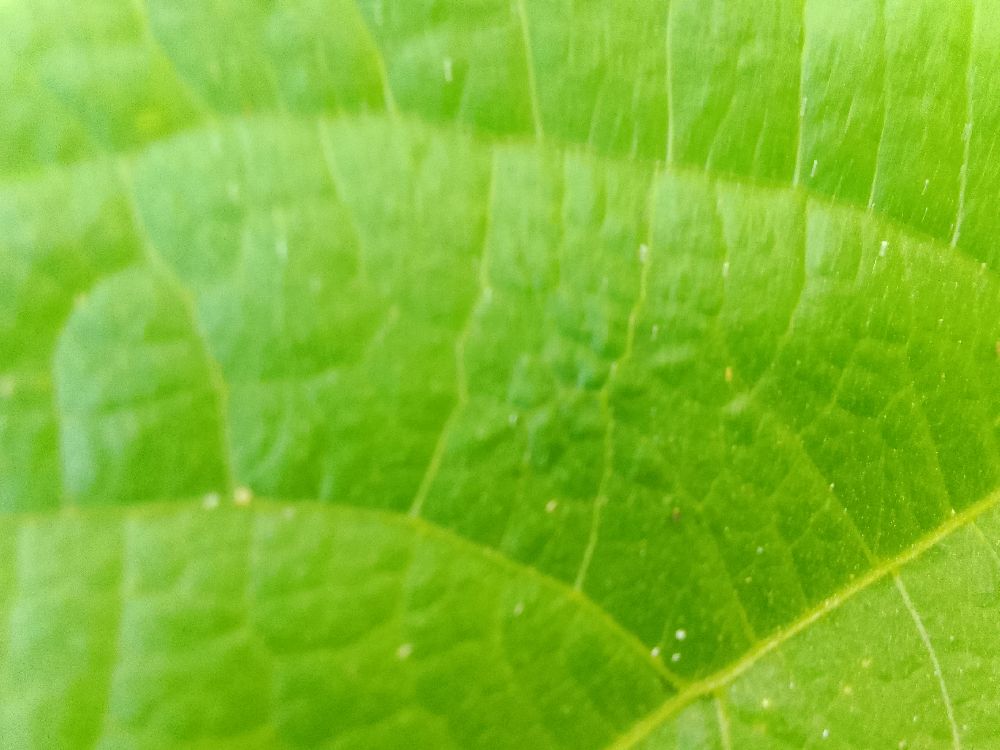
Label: healthy